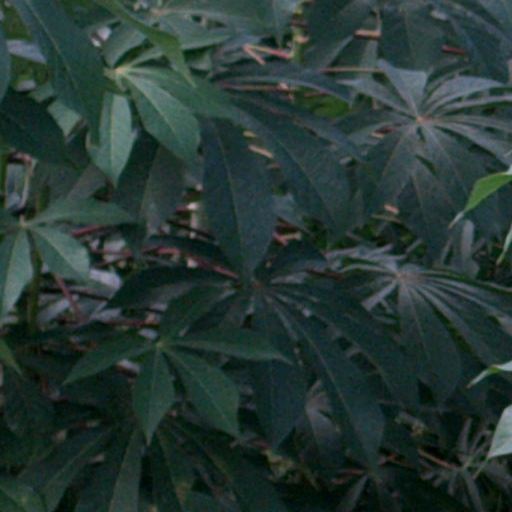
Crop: cassava